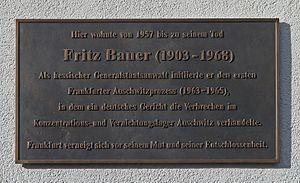
Fritz Bauer, né le 16 juillet 1903 à Stuttgart et mort le 1ᵉʳ juillet 1968 à Francfort-sur-le-Main, est un juge et un procureur allemand. Il fut l’initiateur des procès dits « d'Auschwitz » à Francfort-sur-le-Main où comparurent des gardiens du camp d’Auschwitz.